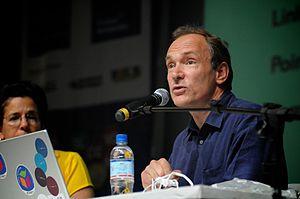
Tim Berners-Lee à la Campus Party Brasil, 2009